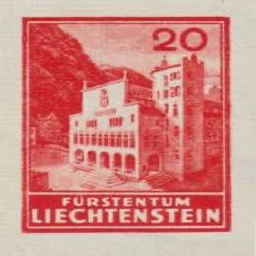
Liechtenstein PostalMuseum